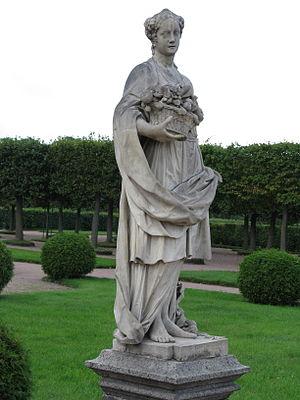
La liste de statues de Pomone recense de manière non exhaustive les plus célèbres statues de la nymphe Pomone ou Pomona, divinité étrusque et romaine des fruits.